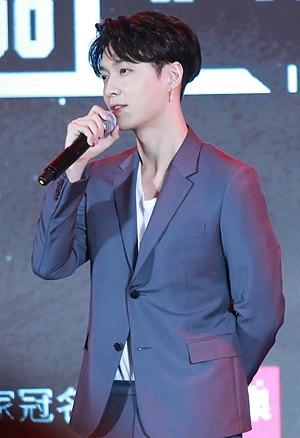
Zhang Yixing, plus connu par son nom de scène Lay.